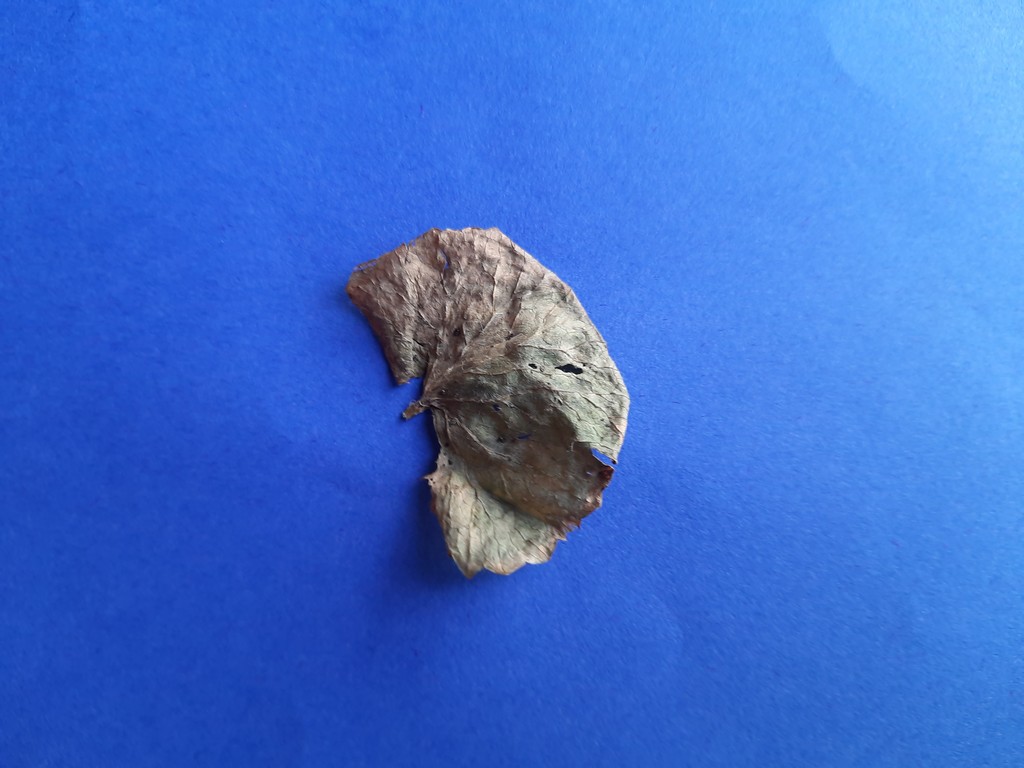
Label: Dried